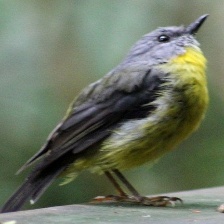
Species: EASTERN YELLOW ROBIN
Scientific name: EOPSALTRIA AUSTRALIS
ImageNet parent category: robin